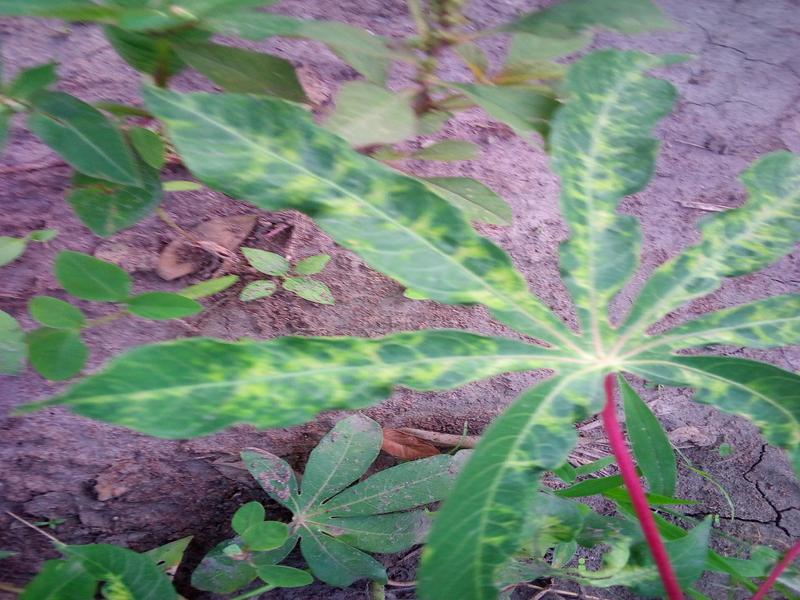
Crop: cassava
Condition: mosaic_disease